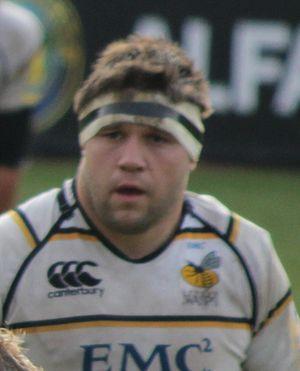
Benedict Graham John Broster dit Ben Broster, né le 7 mai 1982, est un ancien joueur gallois de rugby à XV qui jouait au poste de pilier. Durant sa carrière professionnelle, il a joué en championnat d'Angleterre, en Top 14 et en Pro D2. Il prend sa retraite sportive à l'issue de la saison 2016-2017.